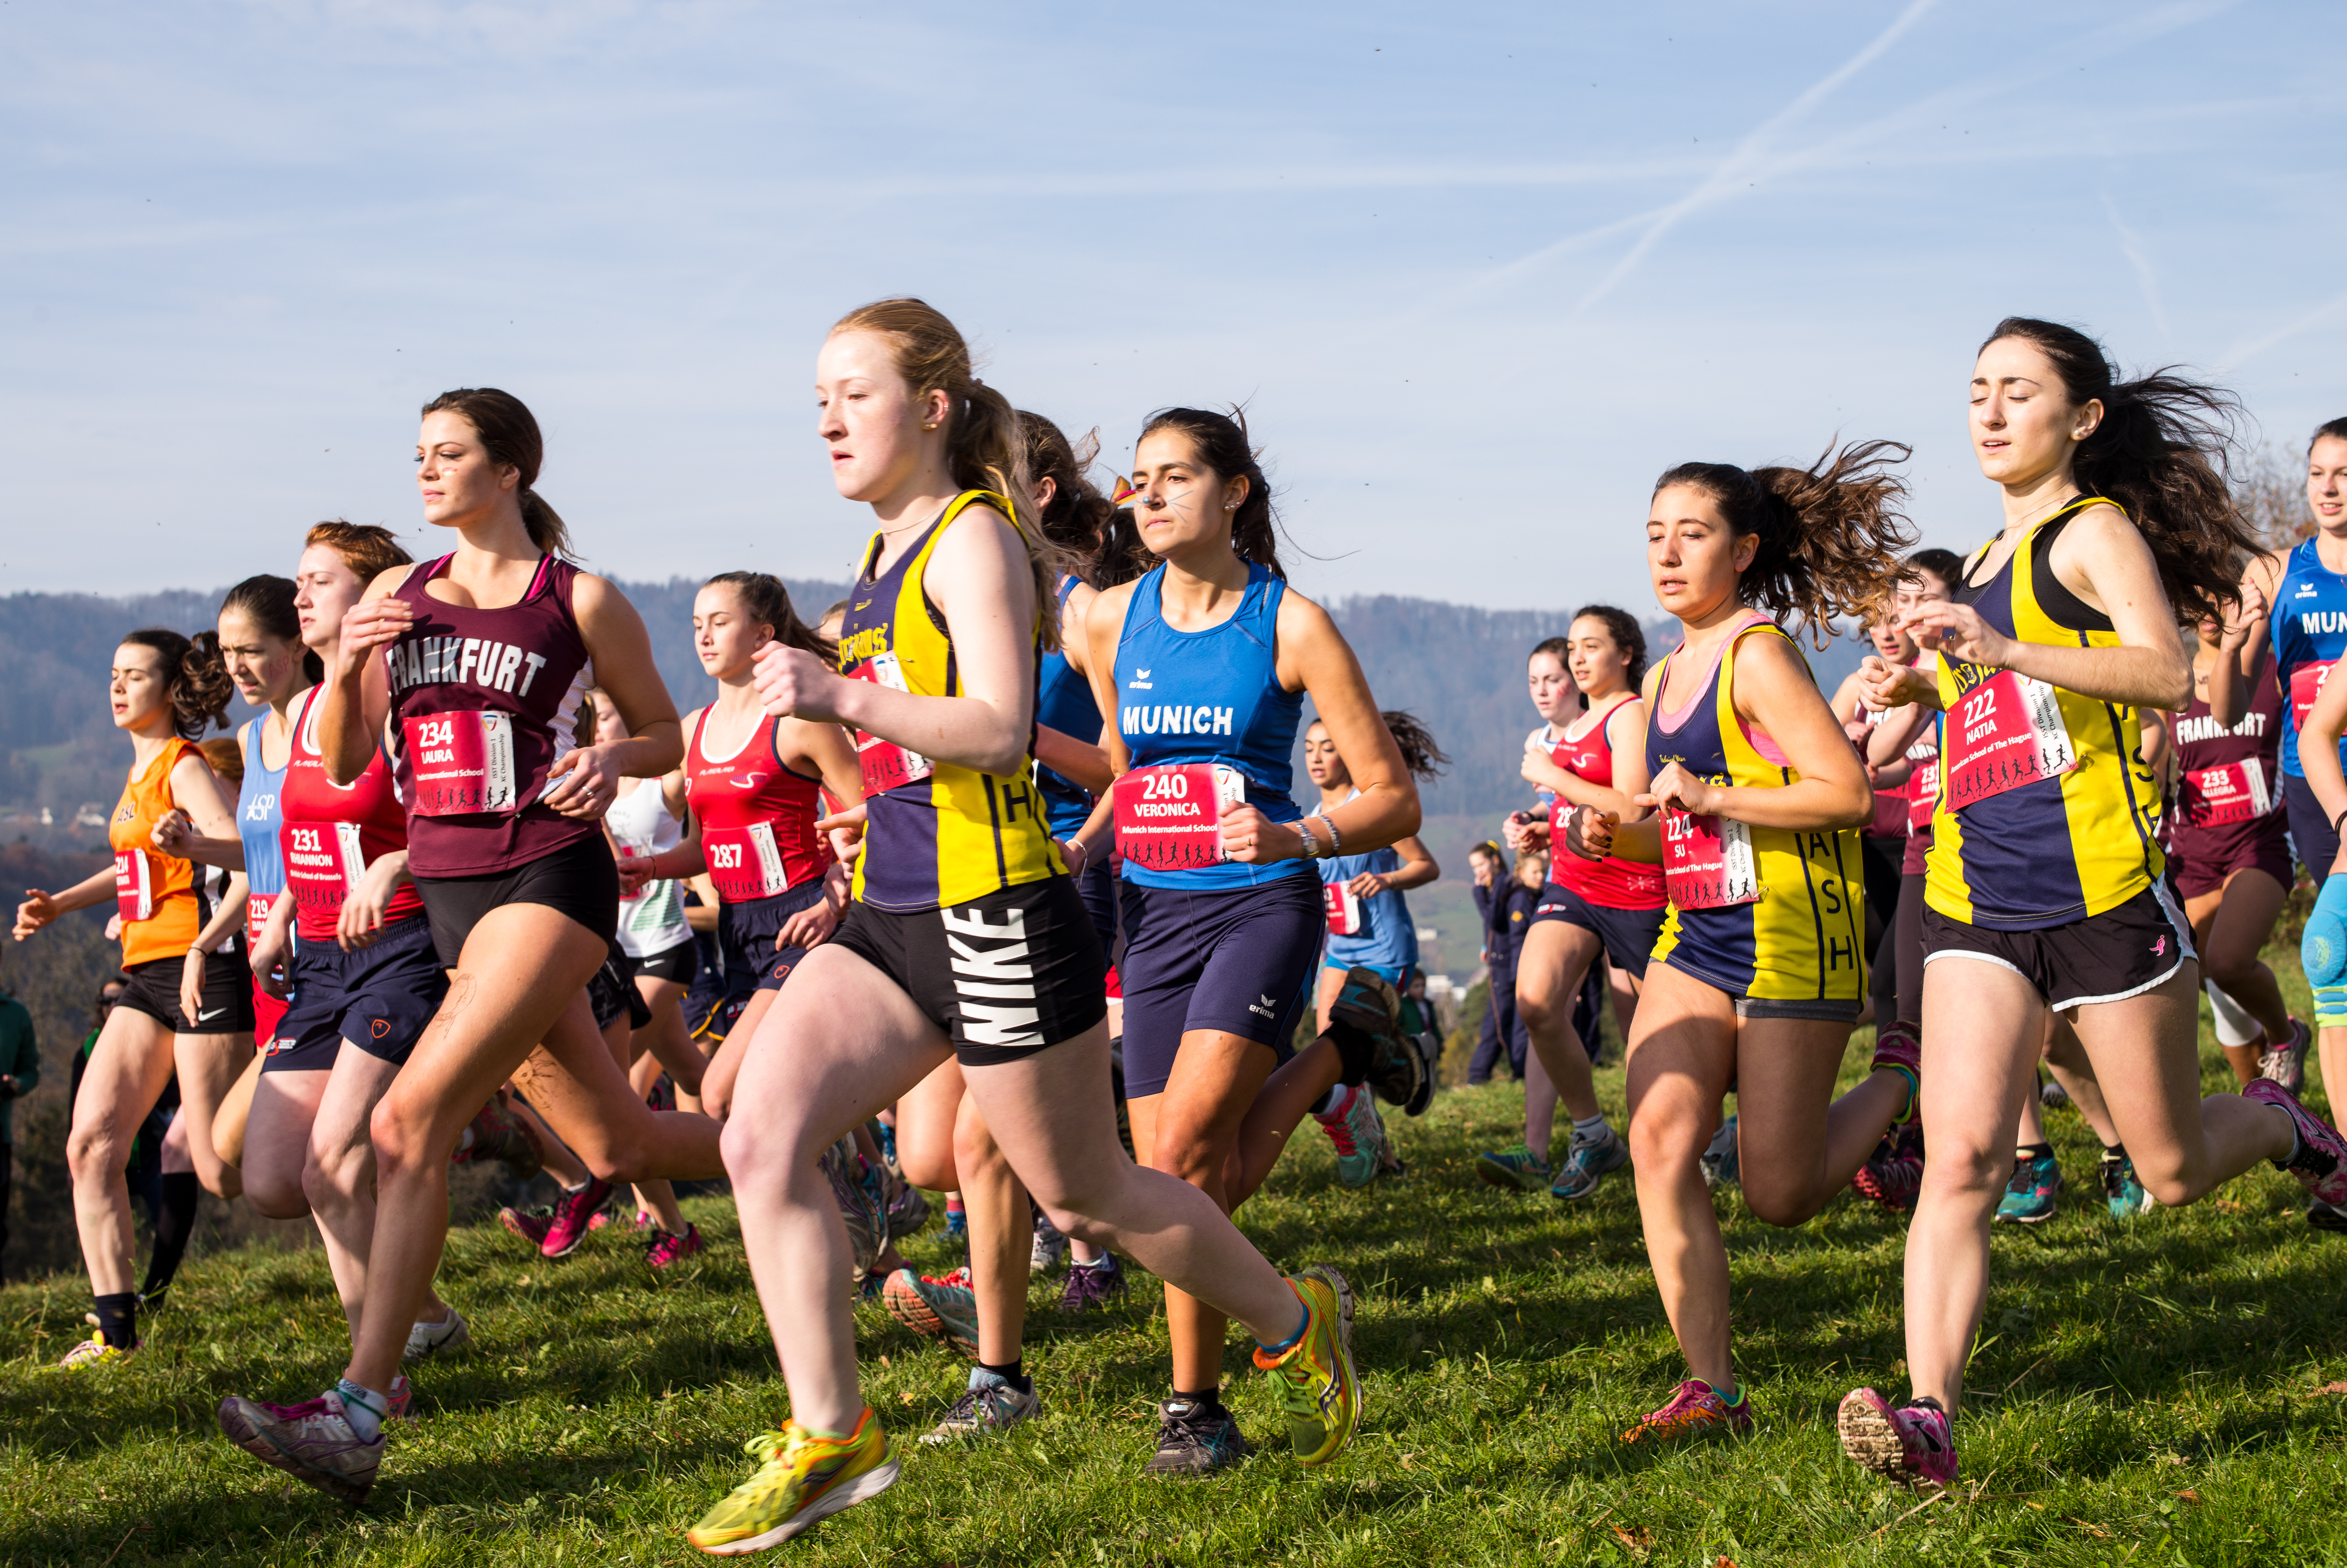
person, trail, running, run, country, recreation, europe, runner, cross, ash, 2015, race, hague, girls, m, american, team, sports, 50, switzerland, school, zurich, runners, endurance, leica, 240, summilux, varsity, athletics, meet, isst, tournament, xc, physical exercise, outdoor recreation, human action, duathlon, long distance running, cross country running, half marathon, middle distance running, 800 metres